Siegmund Hadda

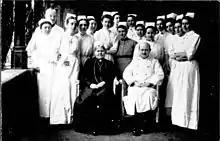
Dr Siegmund Hadda and staff nurses at the Jewish hospital, Breslau

In the years during World War I, Hadda became head of two military hospitals and received awards. He had to hide his pacifist outlook so as not to stand out as a nonconformist. He described the serious injuries of his patients, for example, the gaseous gangrene infections against which there was a feeling of helplessness. In the early autumn of 1917, he elucidated to the malnutrition of the civilian population resulting in susceptibility to infections like the influenza epidemic.